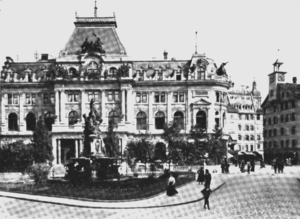
UBS est une société de services financiers dont les sièges sont à Zurich et à Bâle, en Suisse. C'est la plus grande banque de gestion de fortune dans le monde avec des actifs financiers investis de 3 607 milliards de francs suisses en 2019. Ses activités principales sont les activités de banque privée, banque d'investissement et gestion de fortune. En Suisse, elle a également des activités de banque de détail et commerciale pour lesquelles son principal concurrent est le Crédit suisse.